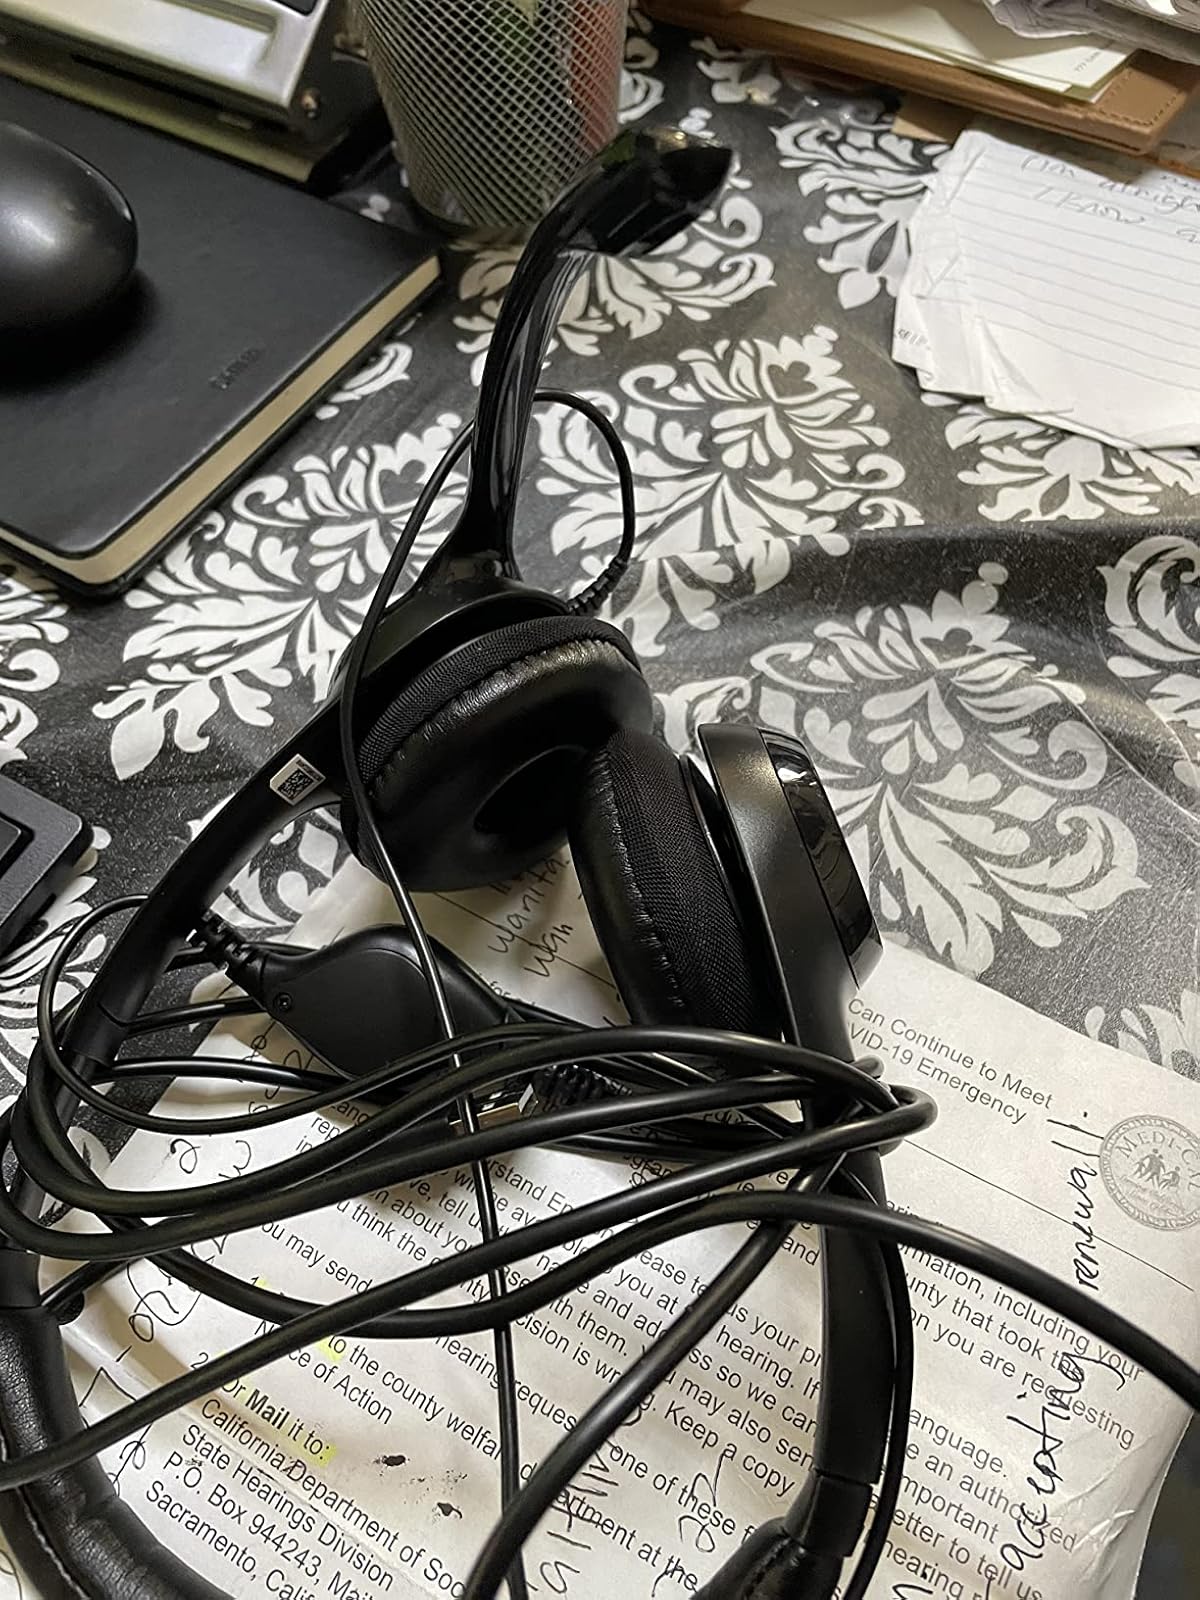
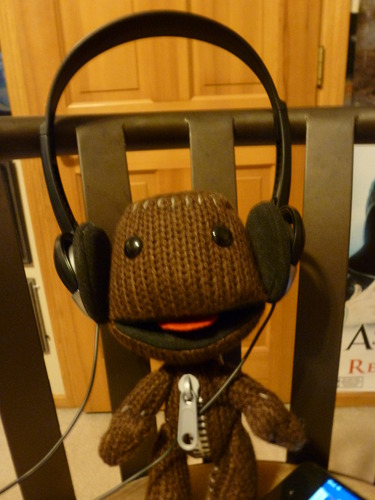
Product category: headphones
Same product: no